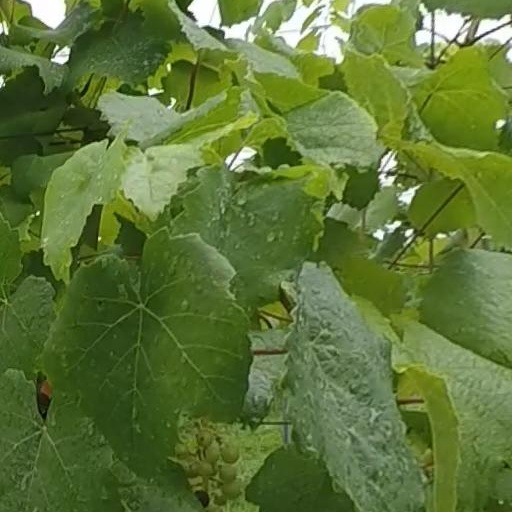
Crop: grape